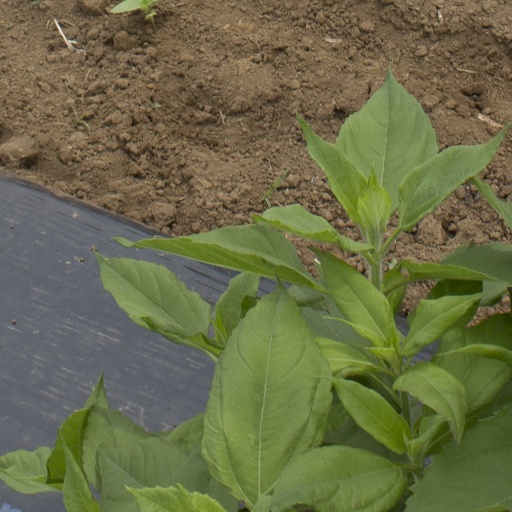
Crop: Jerusalem artichoke